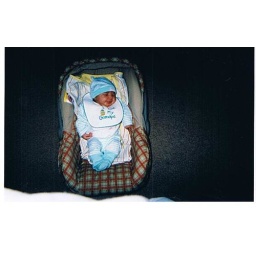
Little Jocelynn sleeping in her car seat